Kim Min-hee (actress, born 1982)

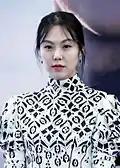
Kim in 2015

Kim next starred in Hong Sang-soo's critically acclaimed film "Right Now, Wrong Then" (2015), which won her Best Actress at the Busan Film Critics Awards. Kim shot to international stardom for her performance in the award-winning film "The Handmaiden", Park Chan-wook's 2016 film adaptation of "Fingersmith" set in 1930s Korea. Park called her "the most coveted a-list actress at the moment."